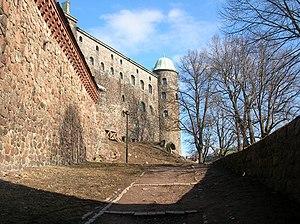
Le Fief de Viipuri était un fief durant l'époque féodale organisé autour du château de Vyborg, construit dans les années 1290, afin de protéger la Carélie envahie en 1293 par Novgorod.
La province de Viipuri, appelée gouvernement de Vyborg de 1743 à 1917, est une ancienne province de la Finlande, indépendante de 1917 à 1947. Aujourd'hui elle fait partie de l'oblast de Léningrad.
Le château de Vyborg est une forteresse médiévale, construite par les Suédois sur l'île du château de Vyborg aux abords de la ville de Vyborg.